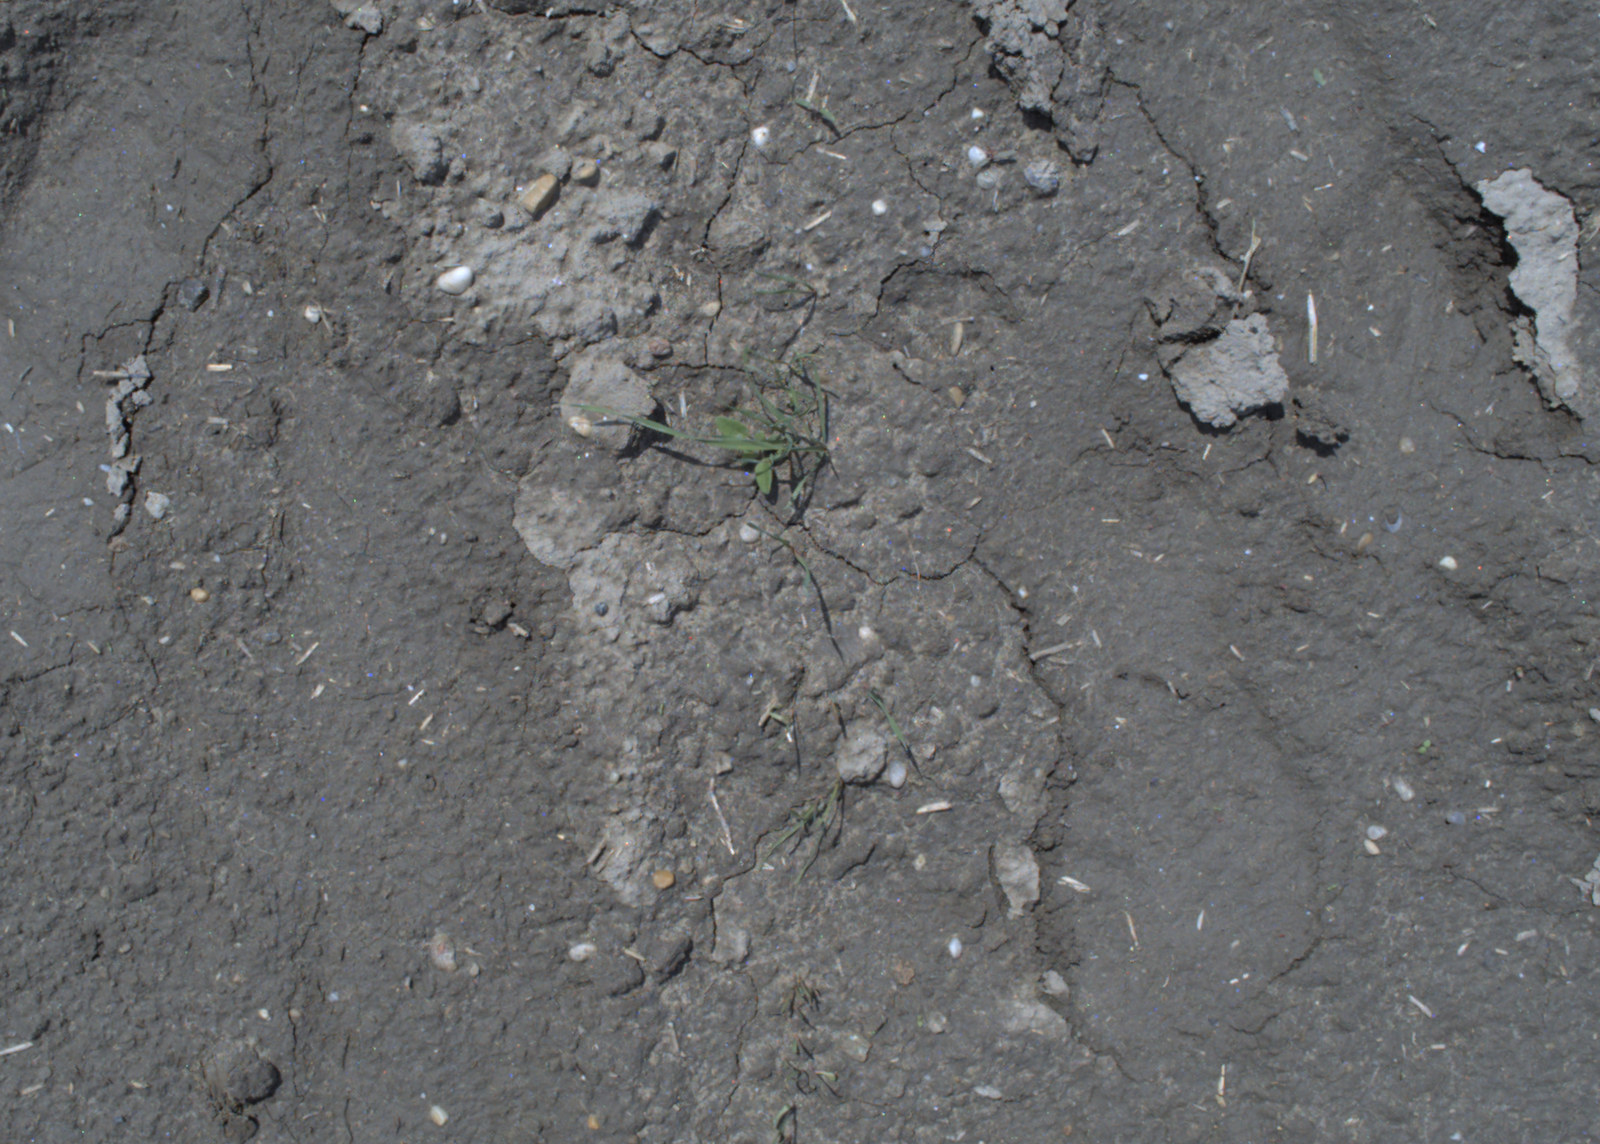
Capture date: 20.05.2021 13:07:23
Weather: mixed
Wind: strong
Seeding date: 27.04.2021
Plant canopy height (mm): 1002